Pyrrhus of Epirus

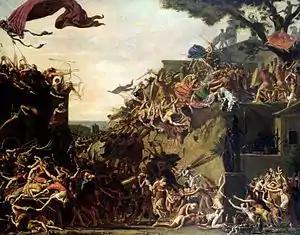
The Siege of Sparta, by François Topino-Lebrun

By 313 BC, Cassander was distracted by his war against Antigonus Monophthalmus, one of the most powerful of the Diadochi. Fearing an invasion from Asia Minor, where Antigonus was building up his forces, he shifted his attention from west to the east. Aeacides took advantage of the situation and returned to Epirus. He appears to have regained popularity and raised a large army. Cassander sent an army under his brother Philip who defeated Aeacides in two battles. Aeacides was wounded in the last battle and died soon after.